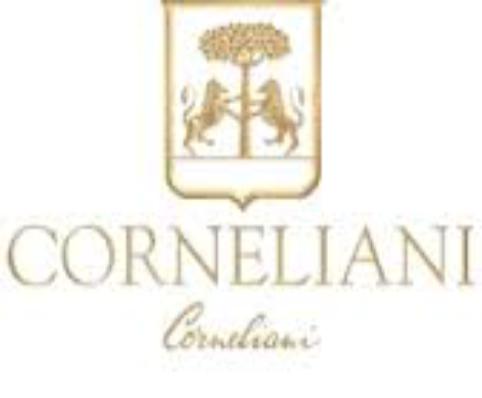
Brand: corneliani
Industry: Clothes